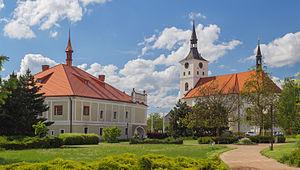
Lázně Bohdaneč est une ville du district et de la région de Pardubice, en République tchèque. Sa population s'élevait à 3 460 habitants en 2017.